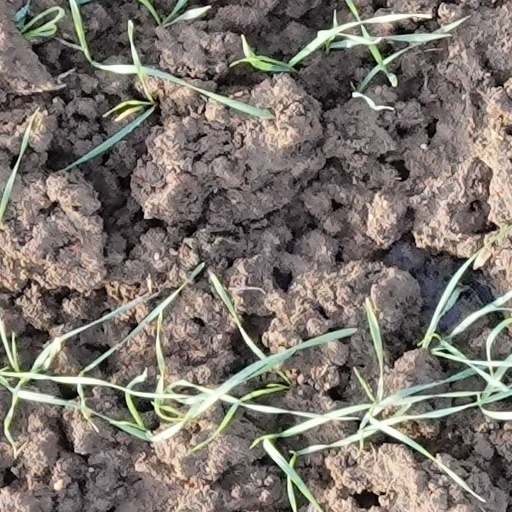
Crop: wheat